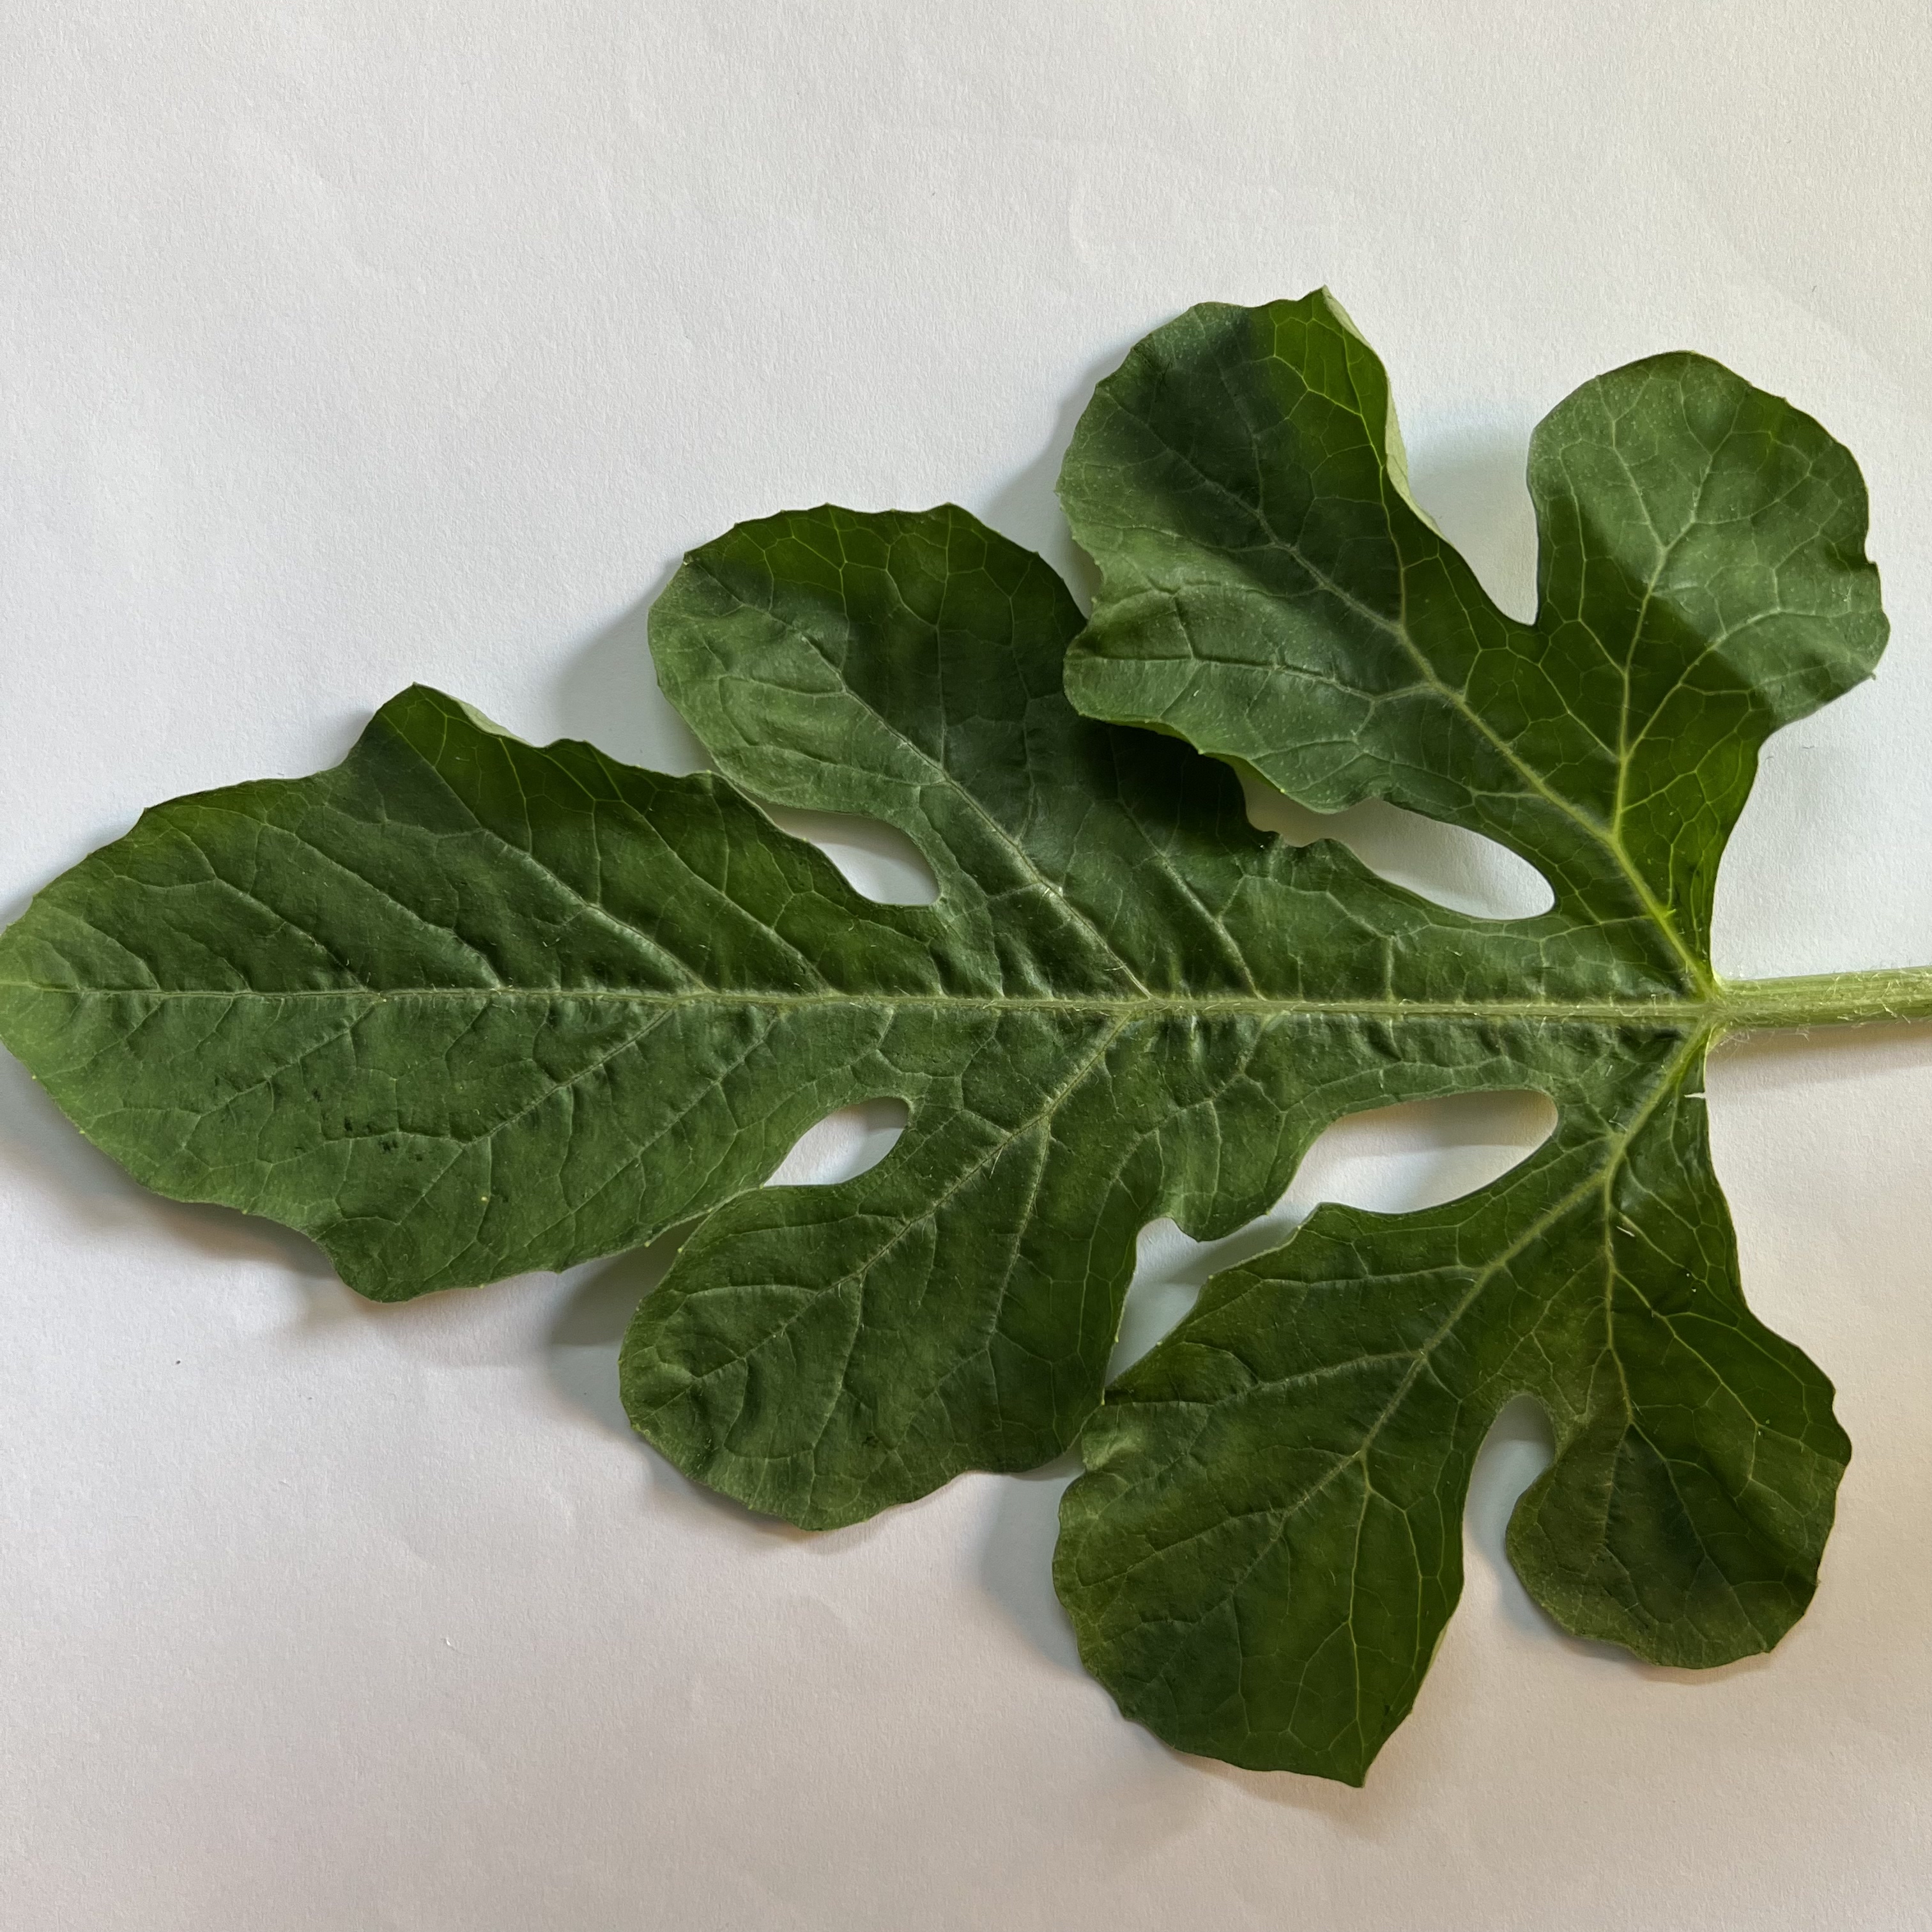
Label: Healthy